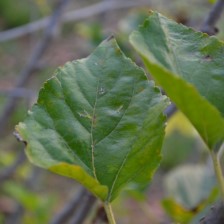
Variety: Kamphaengsaeng42